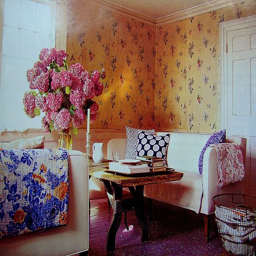
house at the - photo sharing !